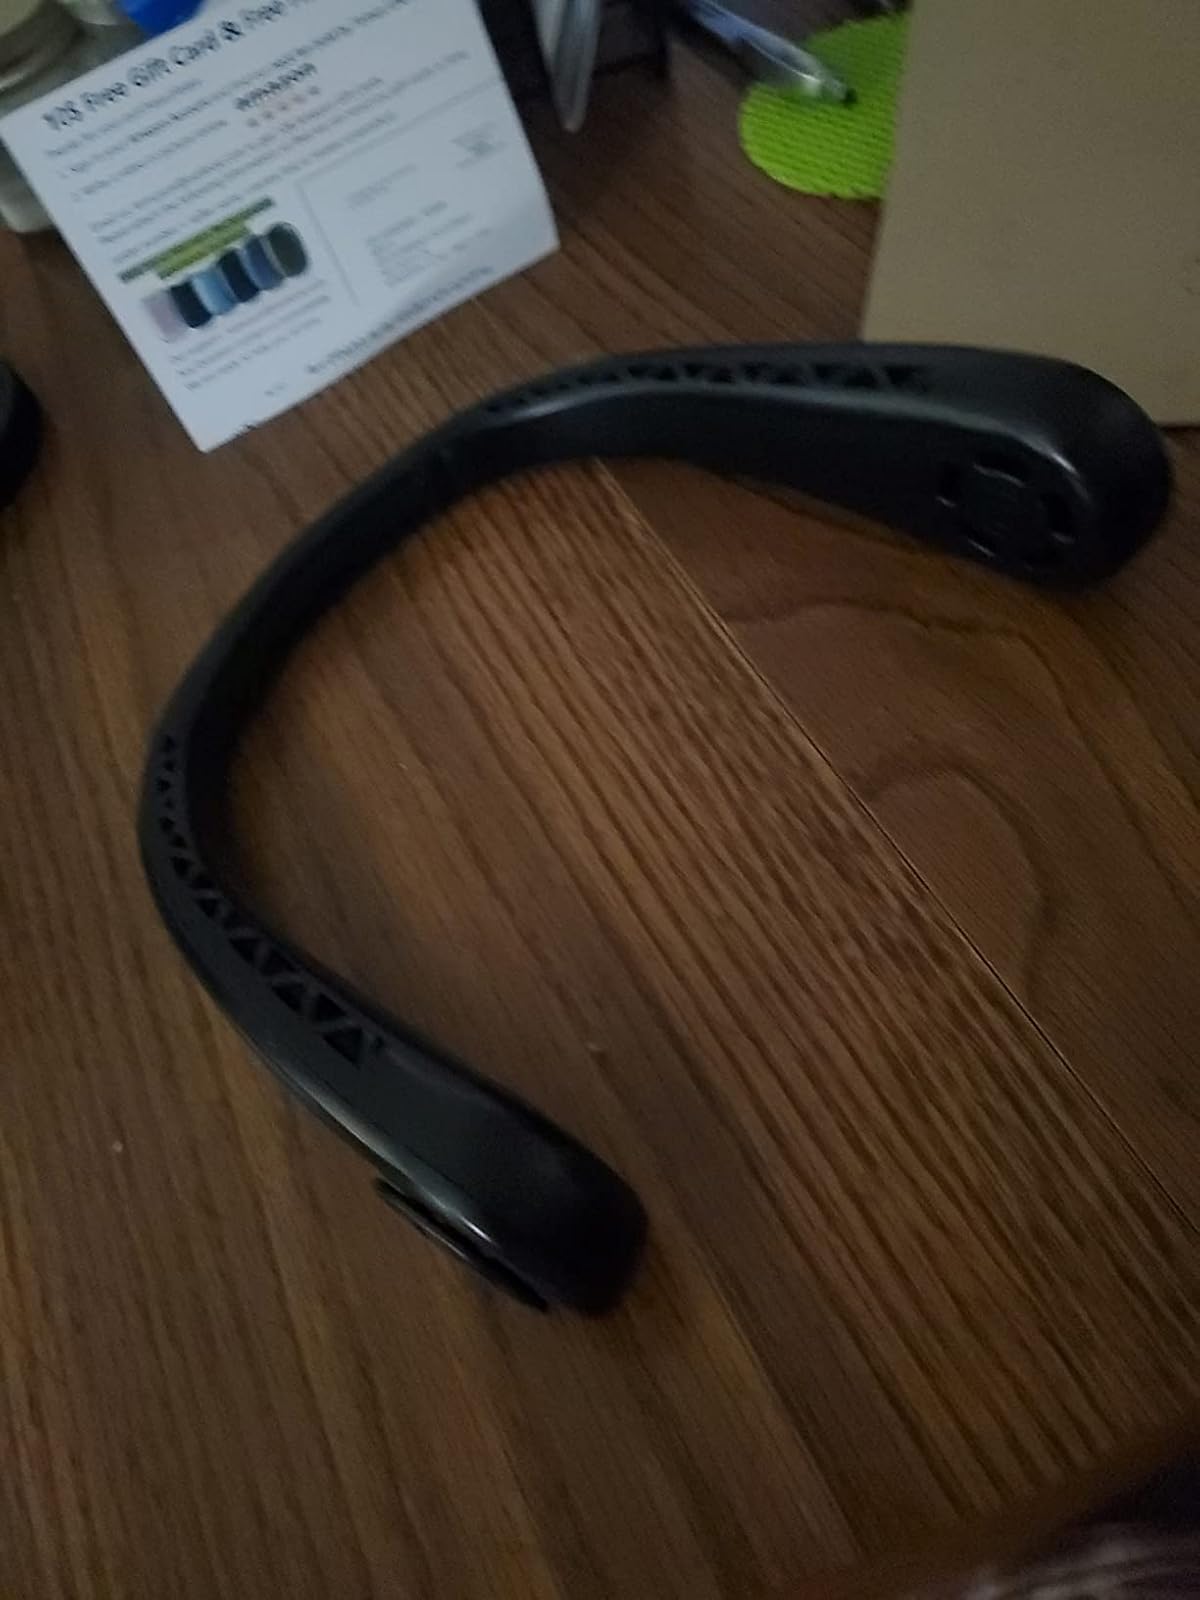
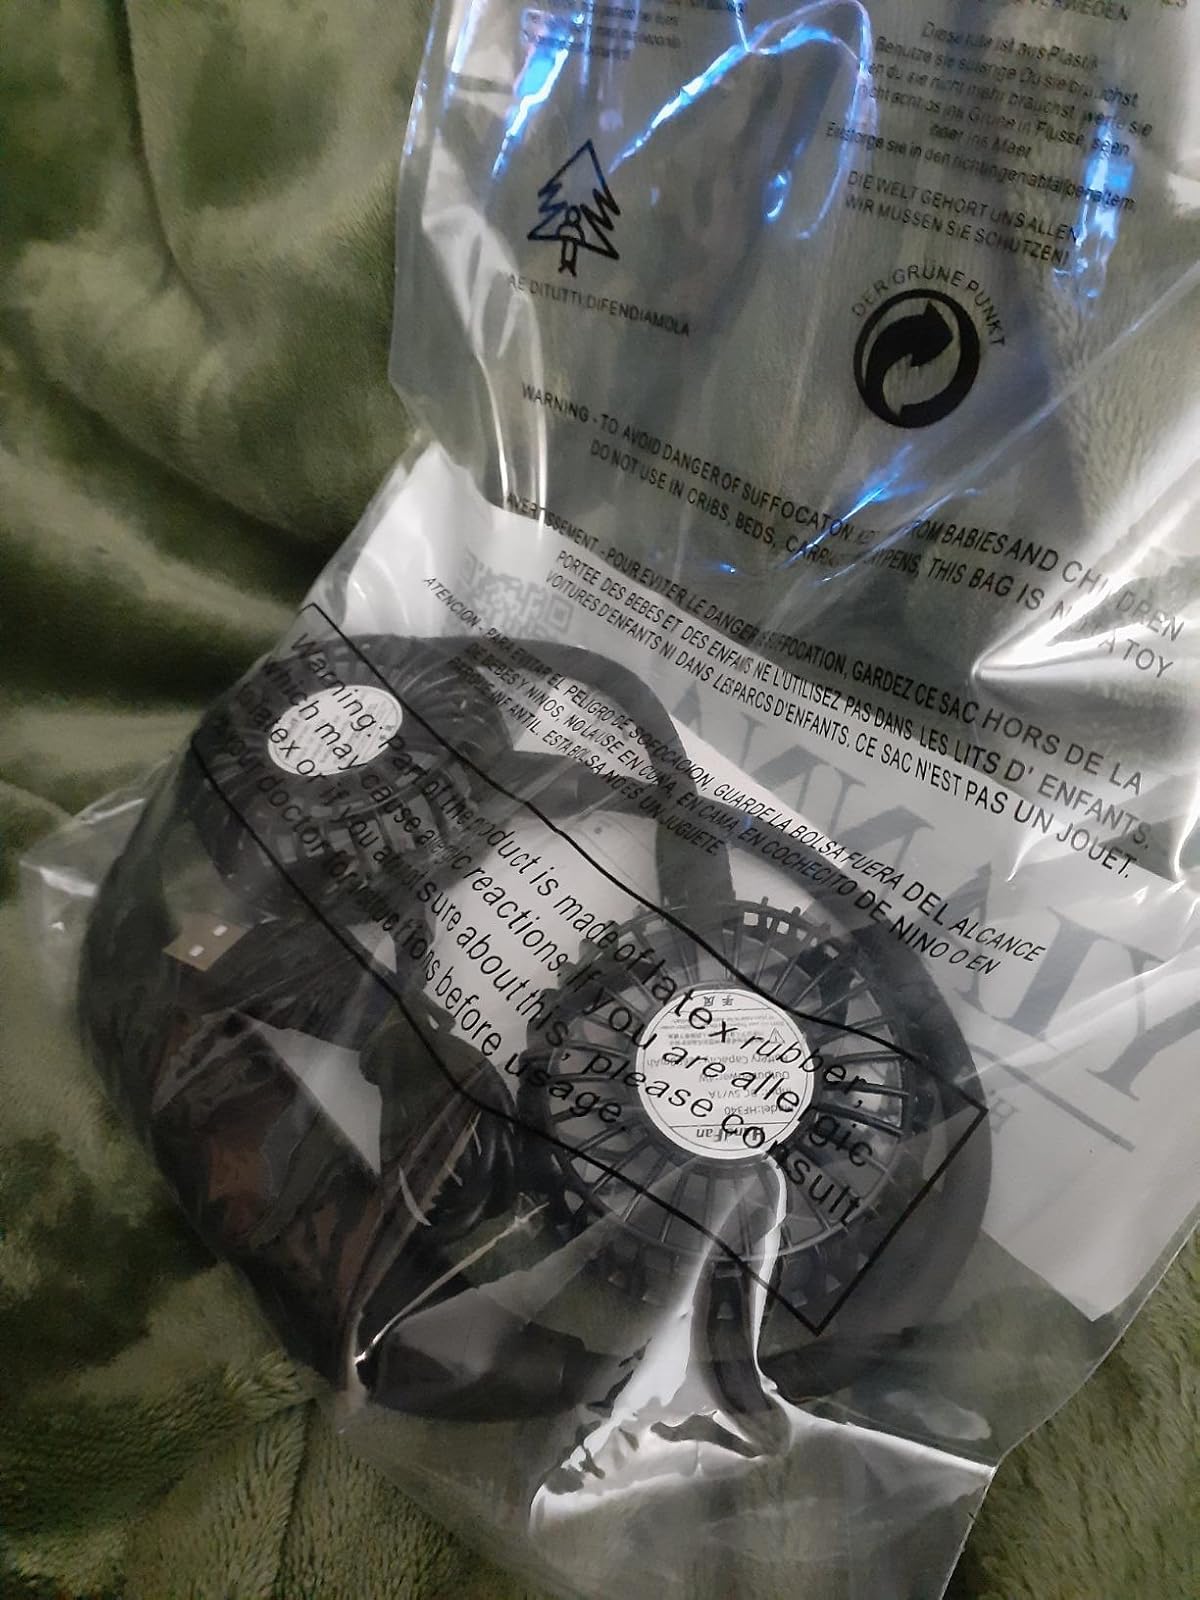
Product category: fan
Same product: no